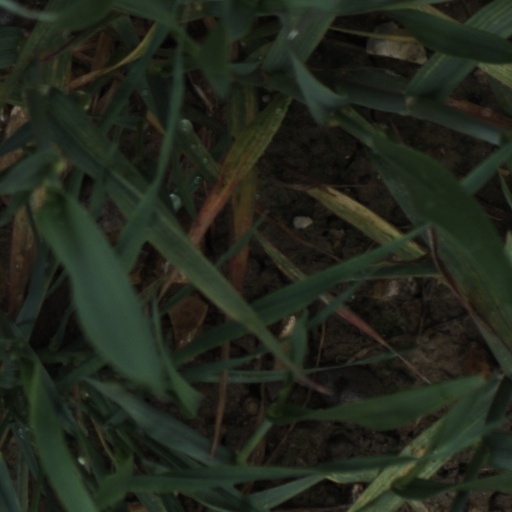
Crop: wheat